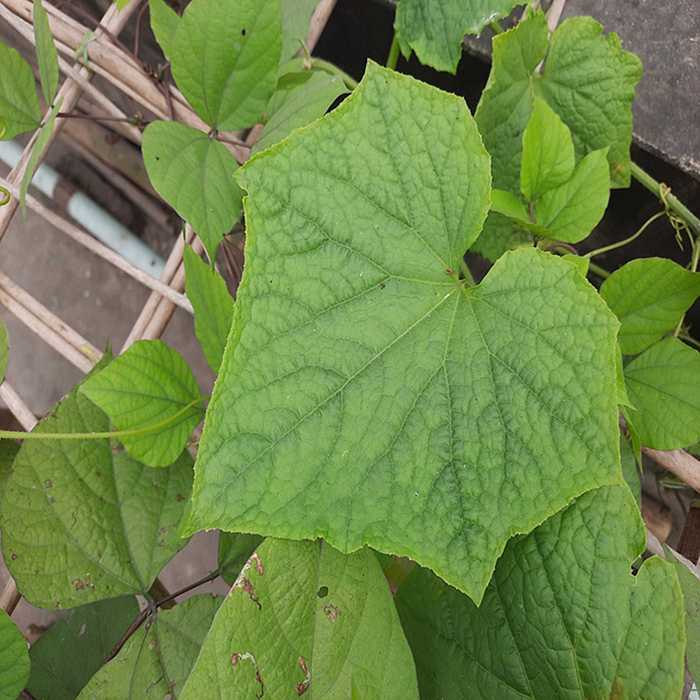
Plant: Cucumber
Label: Fresh leaf